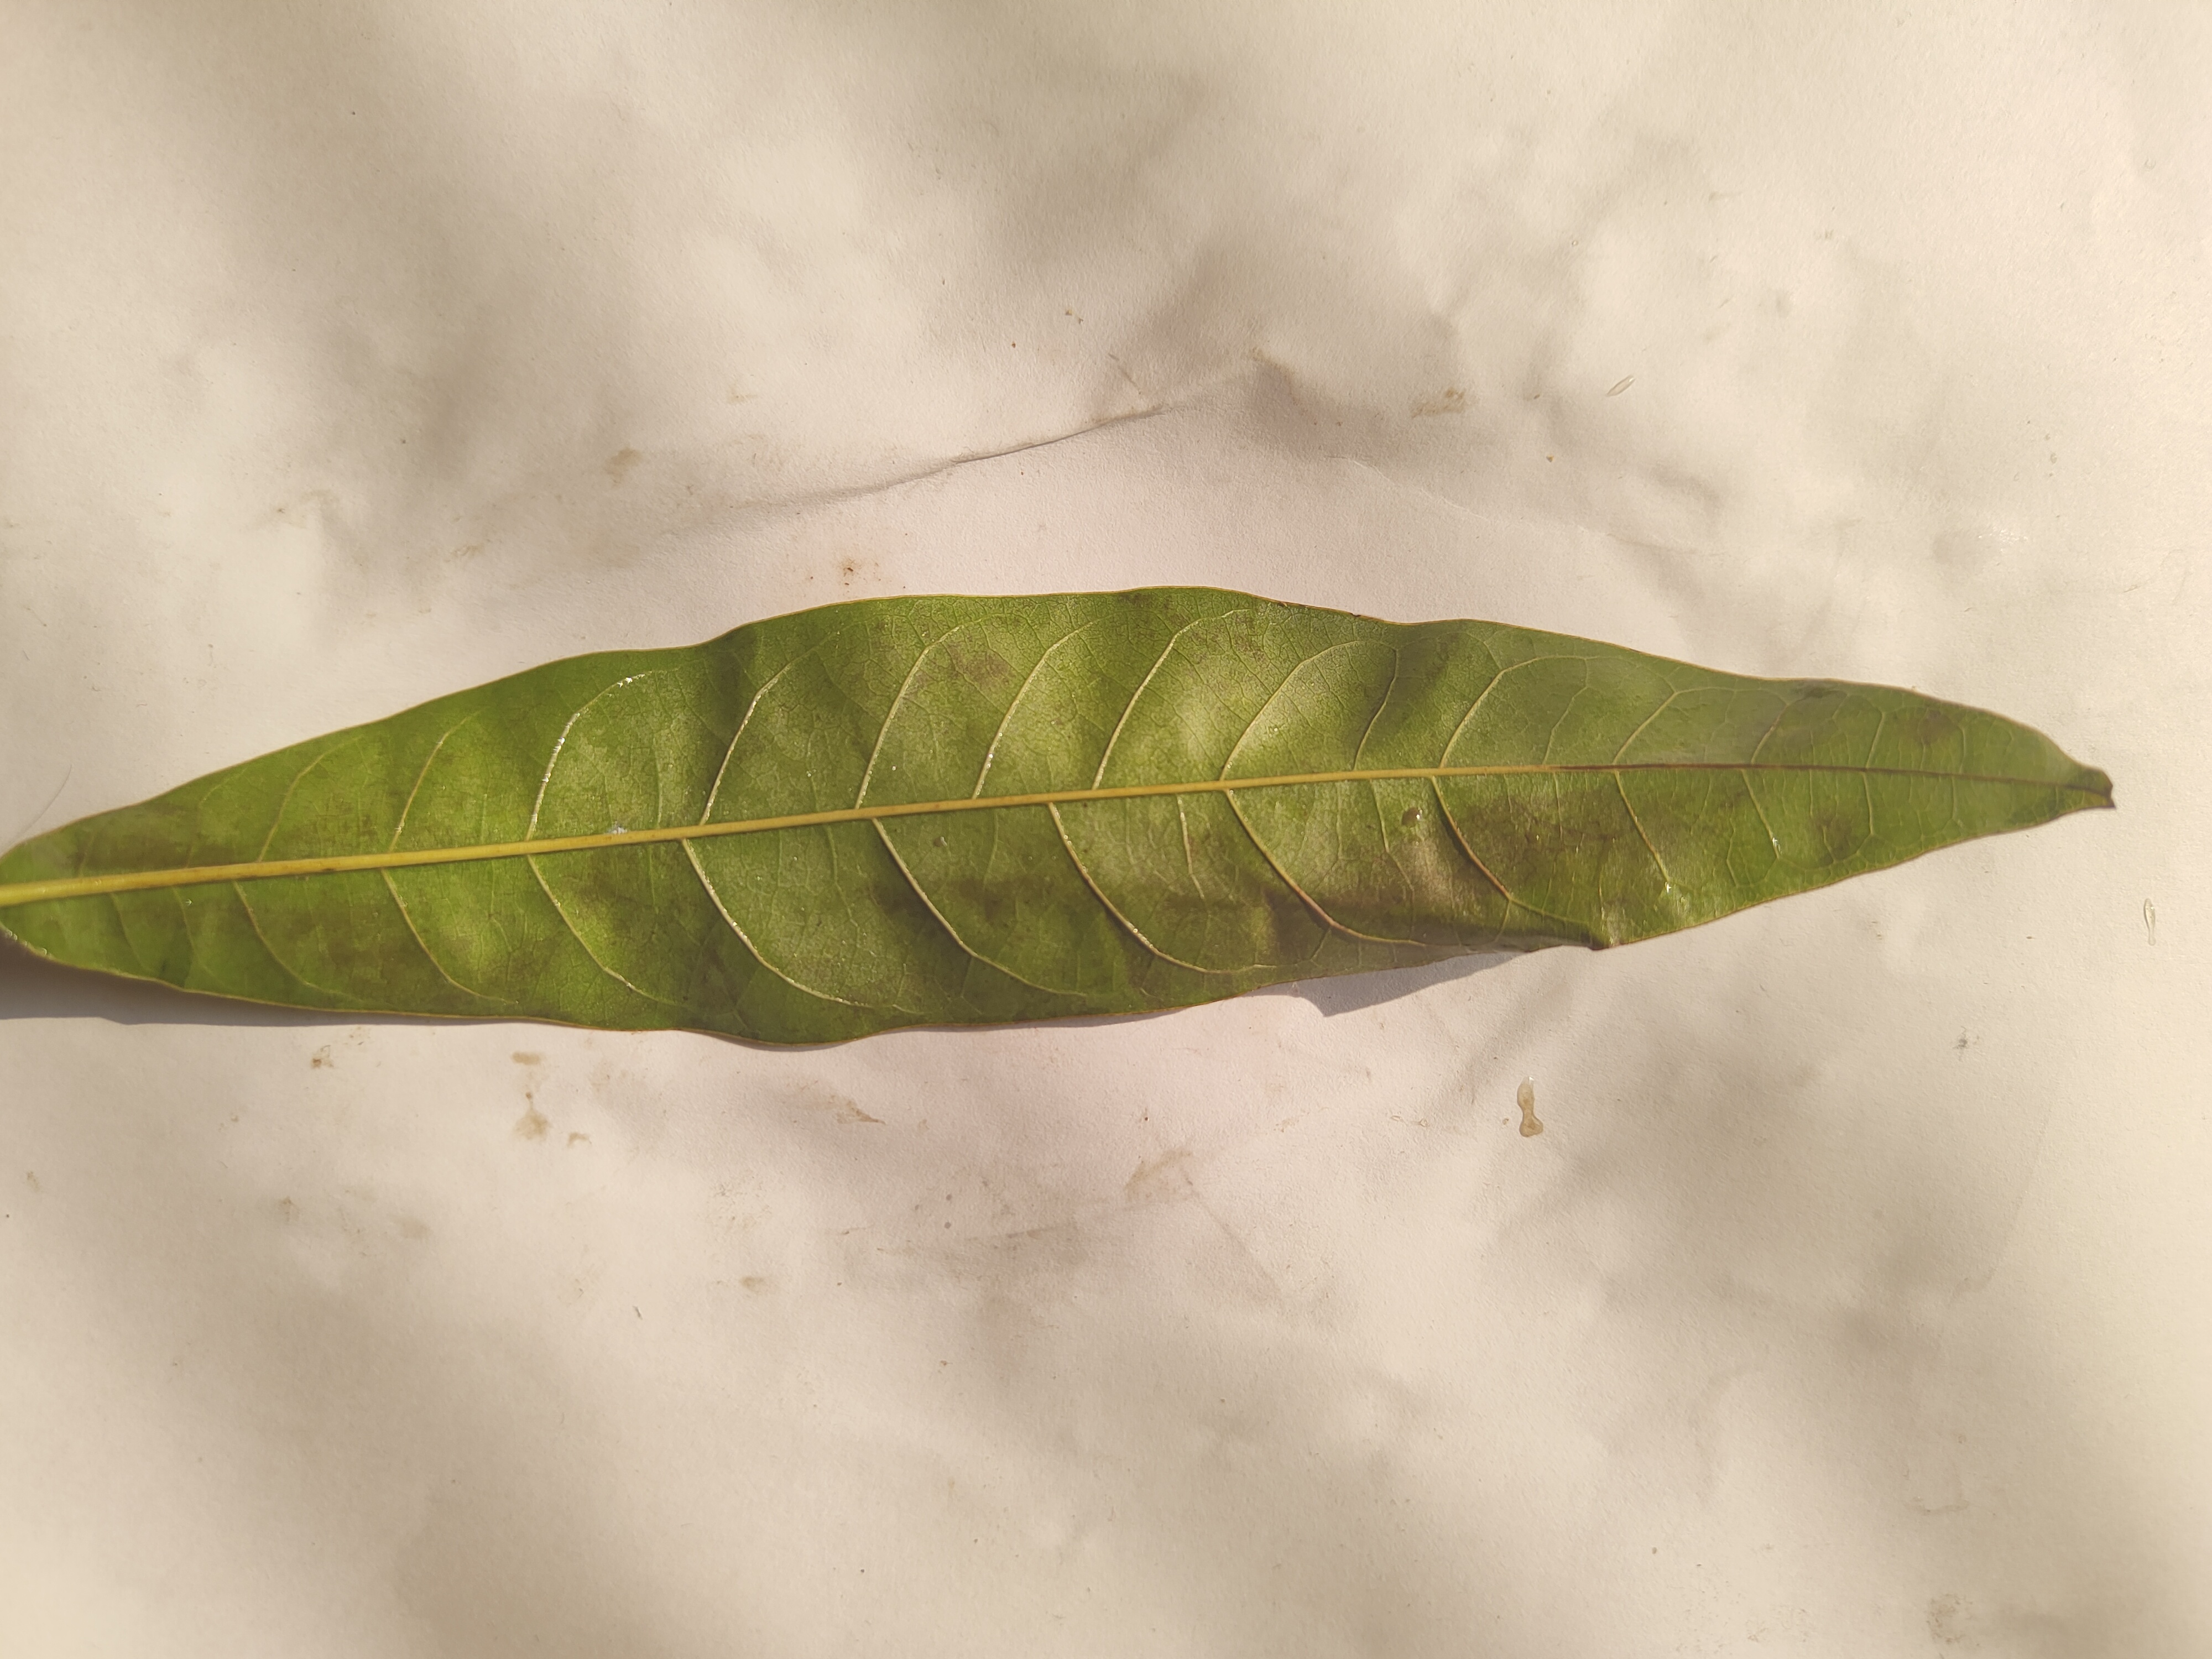
Leaf variety: Custard Apple